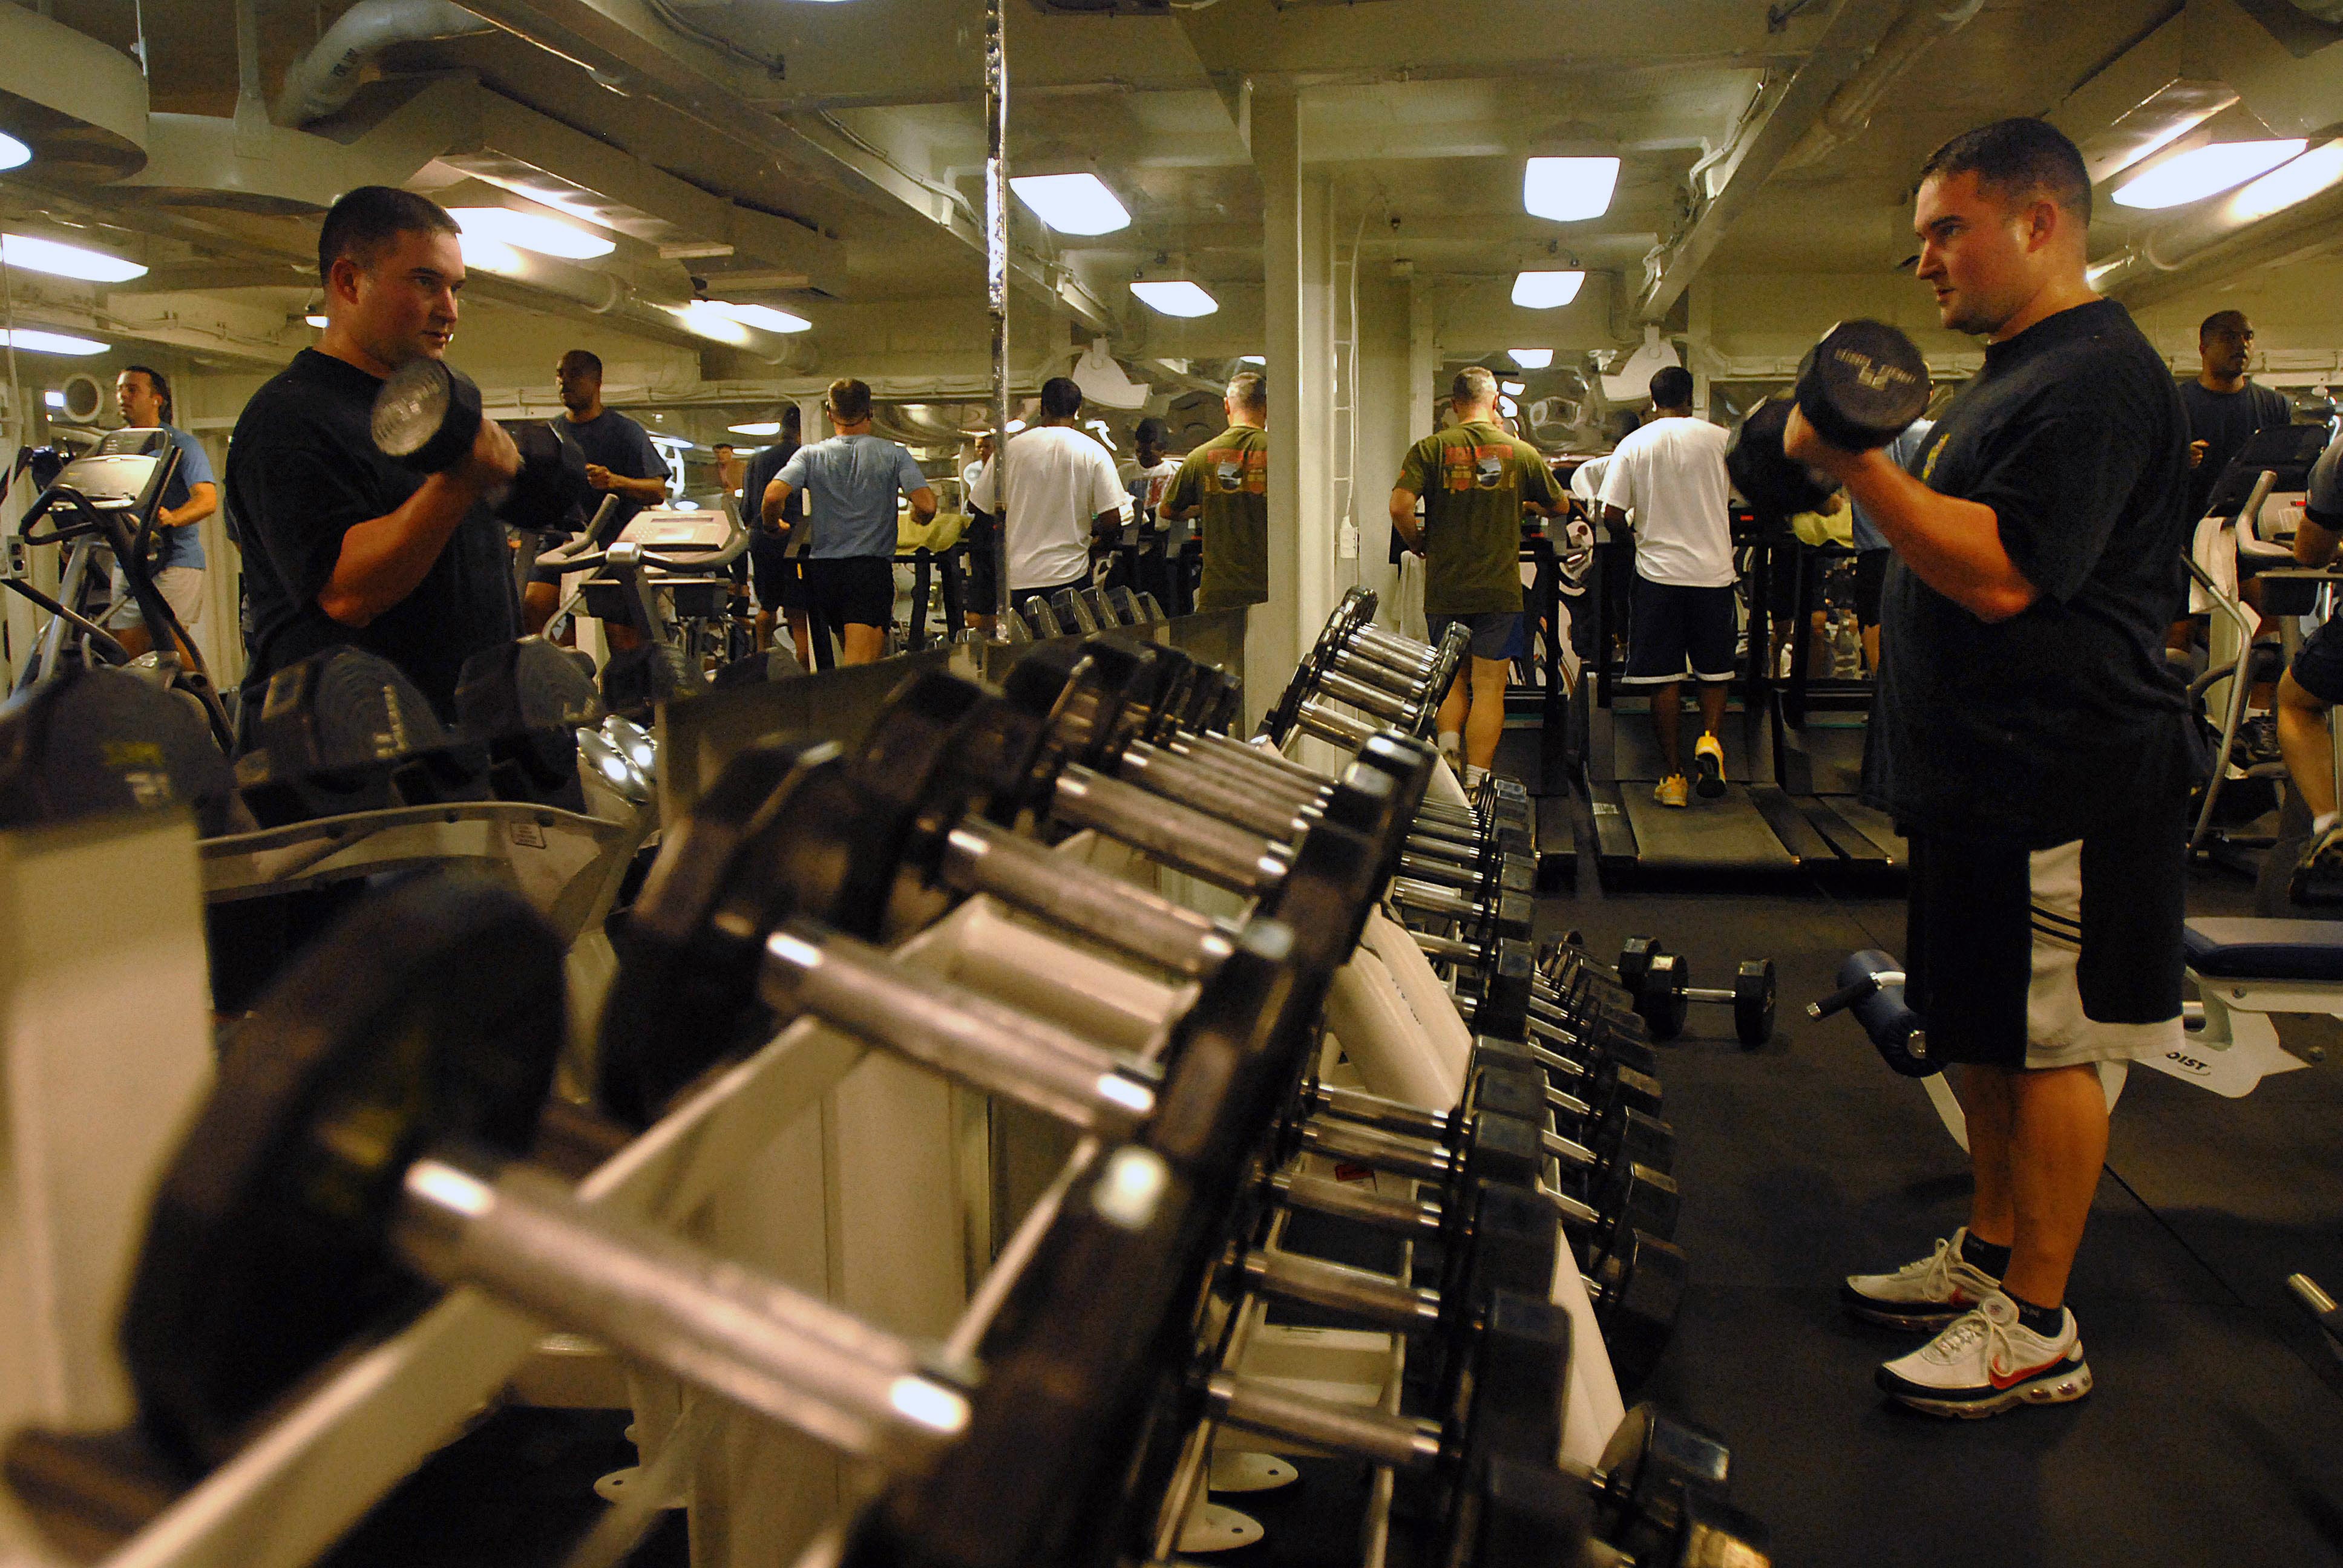
man, person, structure, equipment, room, fitness, gym, muscle, sports equipment, motivation, sporty, relaxation, sports, performance, bodybuilding, gymnastics, hobbies, treadmill, lose weight, sweat, weight training, sweating, physical condition, to strengthen, to tone up, cardio training, burn calories, indoor cycling, sport venue, physical fitness, deadlift, gym room, cardiovascular exercise, elliptical bike, stationary bike, elliptical machine, olympic lifting platform